Screwed (2011 film)

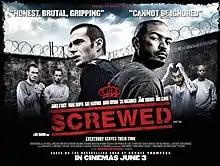
Film poster

Screwed is a 2011 British crime drama film directed by Reg Traviss and starring James D'Arcy, Frank Harper, David Hayman, Cal MacAninch, Jamie Foreman and Noel Clarke. It is based on Ronnie Thompson's nonfiction book "".